Mark Esper

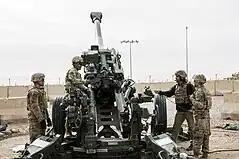
Secretary Esper visited with an M777 howitzer gun crew in Afghanistan in December 2017 as the service prioritized the rebuilding of its long-range fires capabilities.

In 2018, Esper directed a multi-year phased adoption of the new Army Combat Fitness Test (ACFT). The six-event ACFT replaced the three-event Army Physical Fitness Test that had been in use since 1980. The ACFT was based on the Army's wartime experiences in Iraq and Afghanistan, more than a hundred critical "warrior tasks and drills," and modern fitness regimens. It was also based on extensive data on how, where, and why soldiers suffered physical injuries that made them non-available for combat duty. Further, the ACFT mimicked the skills, movements, and other physical tasks associated with wartime tasks.